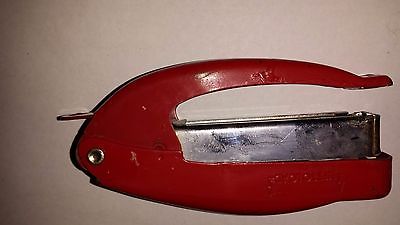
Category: stapler